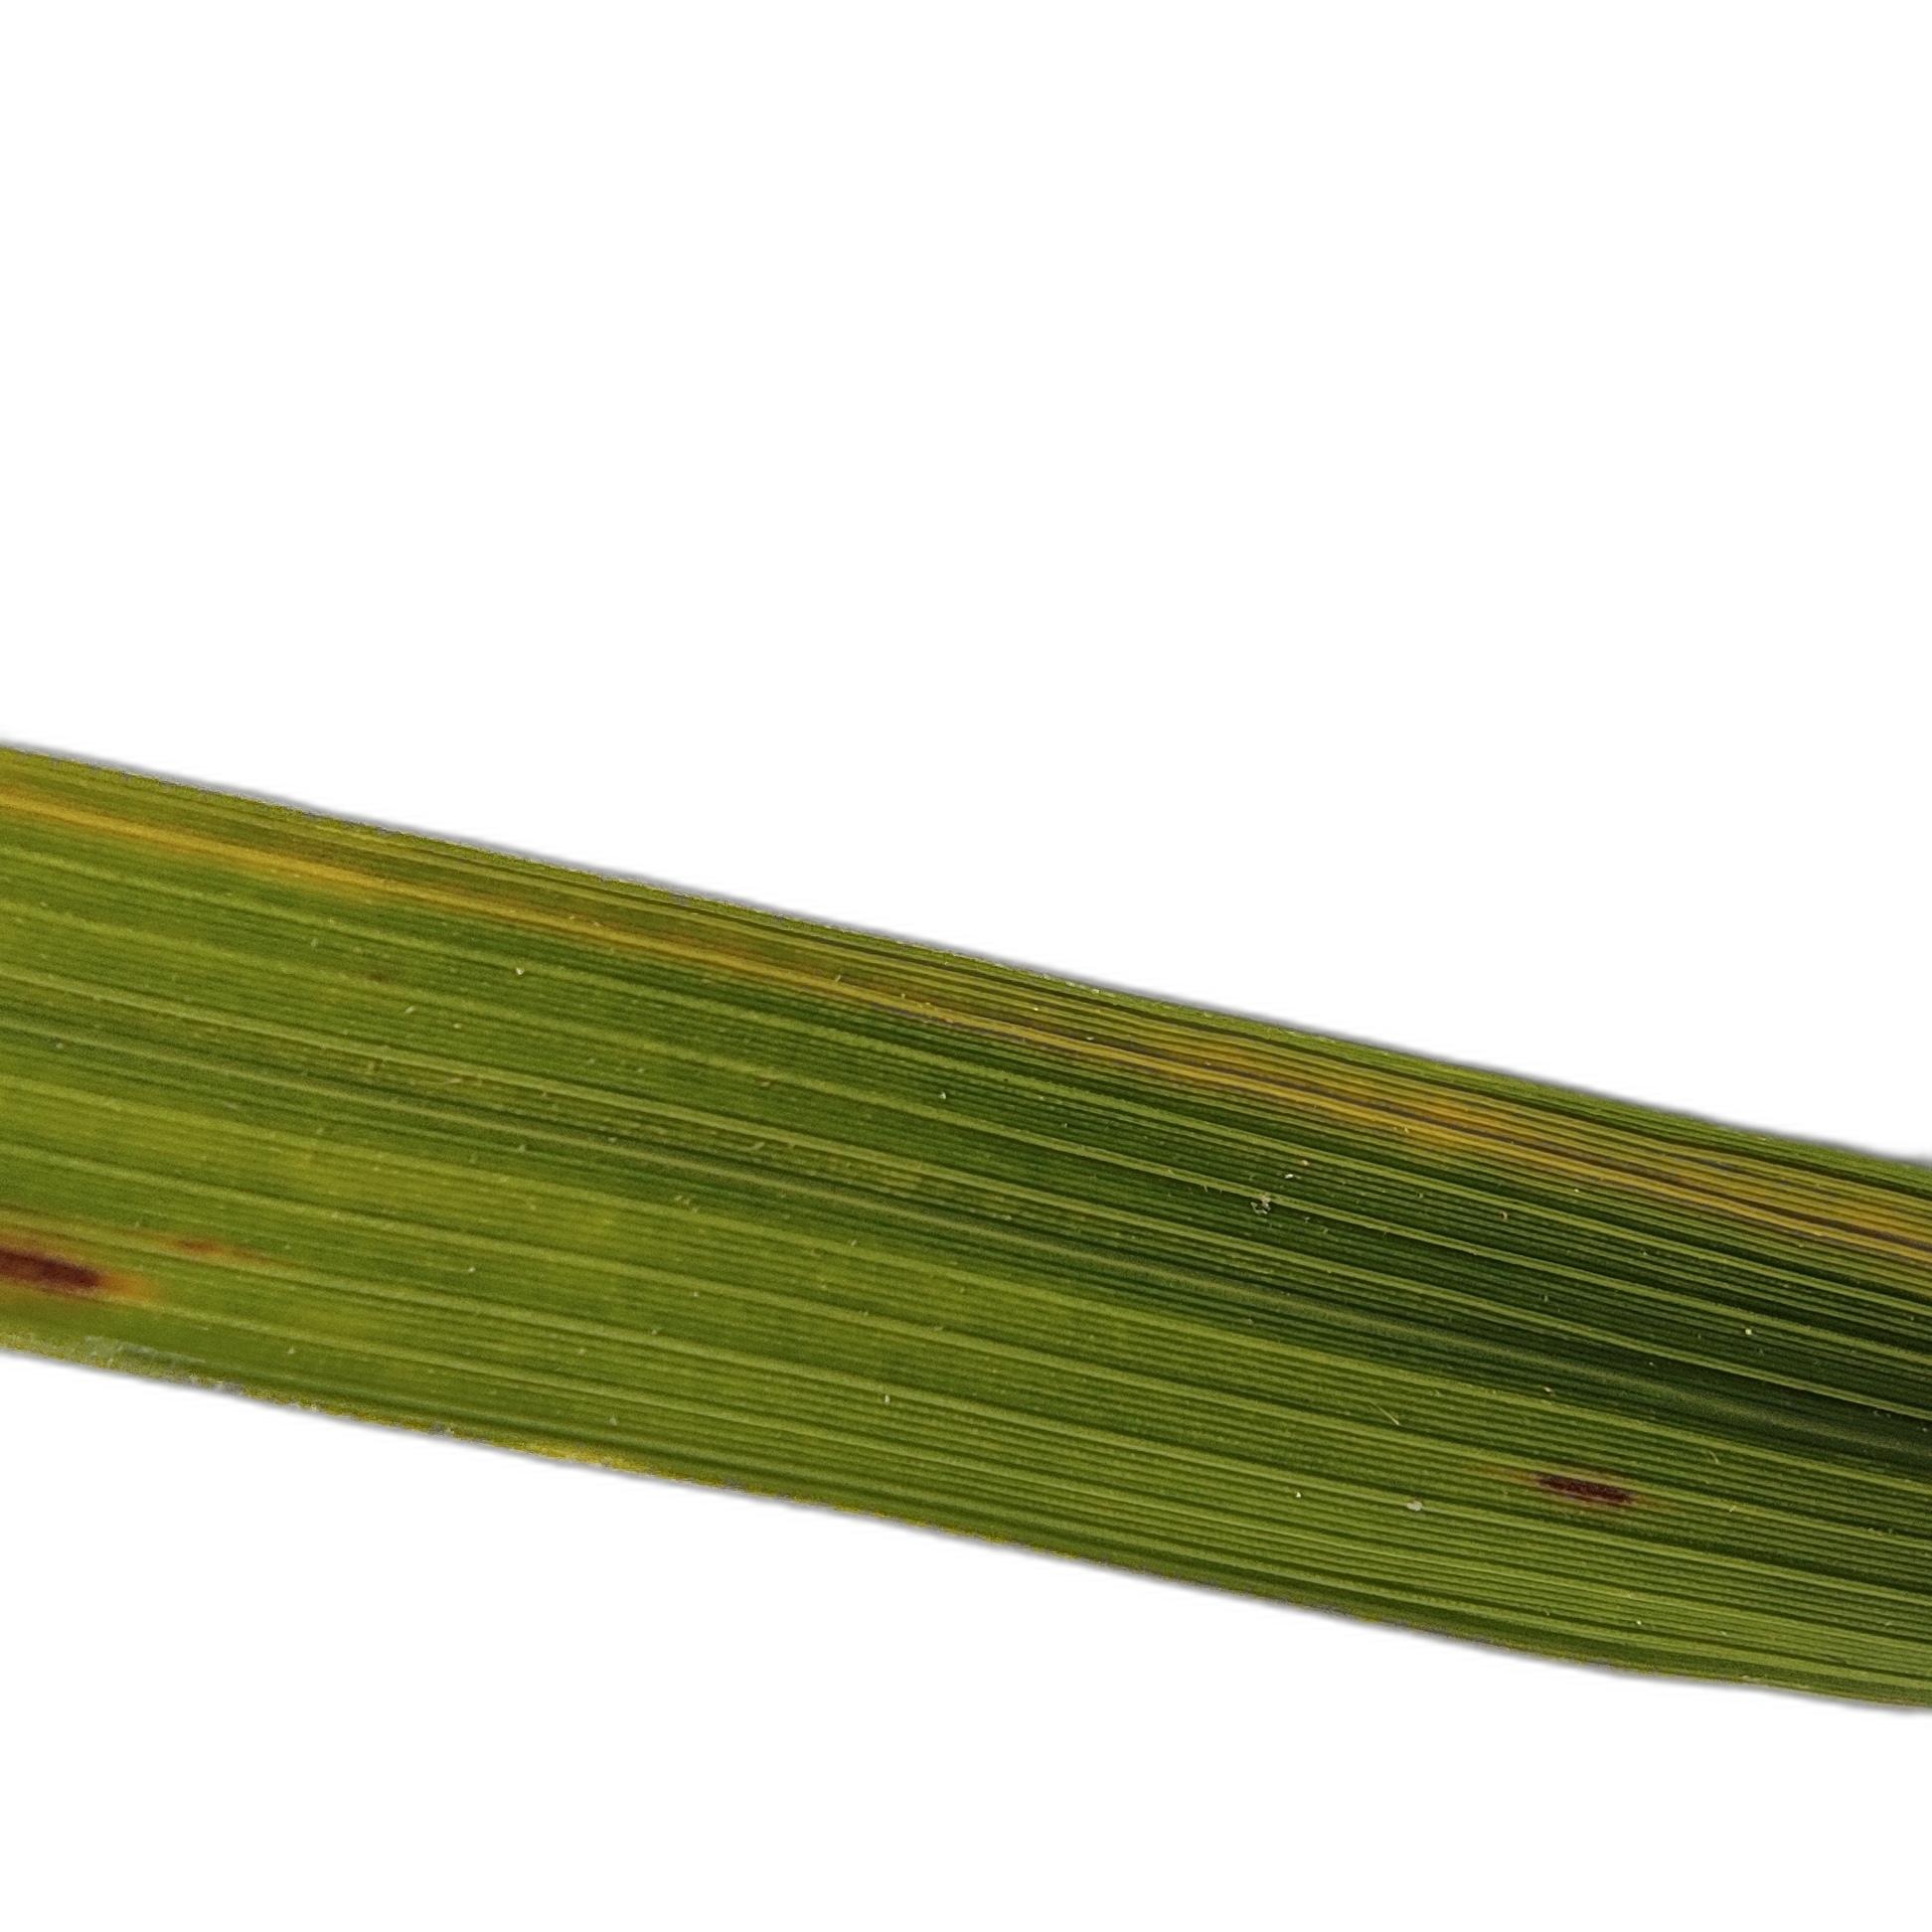
Label: Rice Blast